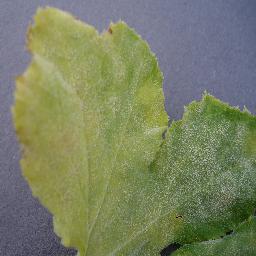
Label: Squash___Powdery_mildew